Blades of the Tiger

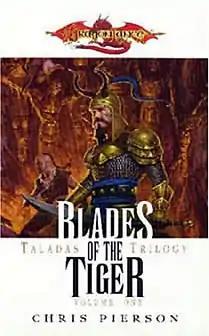
Blades of the Tiger book cover

Blades of the Tiger is a fantasy novel set in the Dragonlance setting, based on the "Dungeons & Dragons" fantasy role-playing game. This is the first of a trilogy about Taladas; the second book in the trilogy is "Trail of the Black Wyrm". "Blades of the Tiger" was published in 2005.